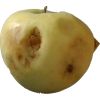
Label: Apple hit 1